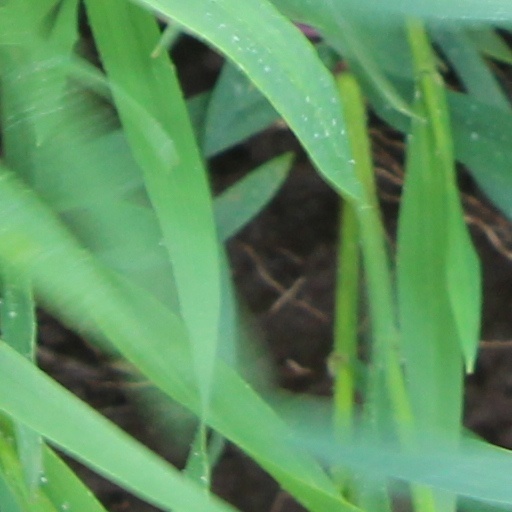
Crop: wheat